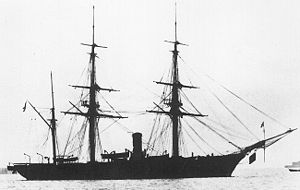
Korvet
Den franske skruekorvet Dupleix (1856-1887)
En korvet er et hurtiggående, letbevæbnet krigsskib, typisk beregnet til kystbevogtning og ubådsbekæmpelse. De seneste korvetter i dansk tjeneste blev udfaset i 2009. Korvetter er normalt mindre end fregatter, men definitionen på en korvet beror på et skøn. Typisk vil korvetter være 60-100 meter lange, have tonnager på 500-1.500 tons og besætninger på 35-120 mand.